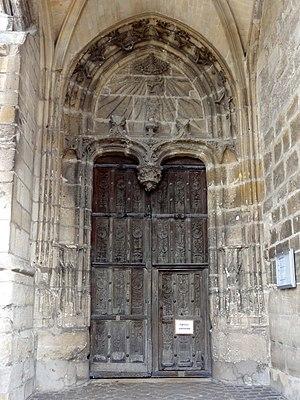
Portail sud de l'église - voir titre.
L'église Saint-Martin est une église catholique paroissiale située à Triel-sur-Seine, en France. C'est un vaste édifice issu de quatre époques différentes. En raison des agrandissements successifs entre la fin du XVᵉ siècle et le milieu du XVIᵉ siècle, le plan est devenu très complexe, et la nef gothique du second quart du XIIᵉ siècle ne représente plus qu'une partie infime de la superficie totale. À l'origine, est une église d'un plan cruciforme régulier. Les voûtes de son vaisseau central s'effondrent probablement au bout de deux générations, ce qui motive la reconstruction des parties hautes au début du XIVᵉ siècle. Elles se caractérisent par un triforium de style gothique rayonnant particulièrement élégant. L'église conserve toutefois le défaut d'un vaisseau central et d'un transept trop étroits, et les habitants y remédient à la fin du XVᵉ siècle en équipant l'église d'un second bas-côté sur tout son flanc sud, et d'une grande chapelle de deux vaisseaux au nord du transept et du chœur. Ces parties sont de style gothique flamboyant, et plus soignées et plus homogènes à l'extérieur qu'à l'intérieur, où le raccordement avec les parties anciennes est malaisé.